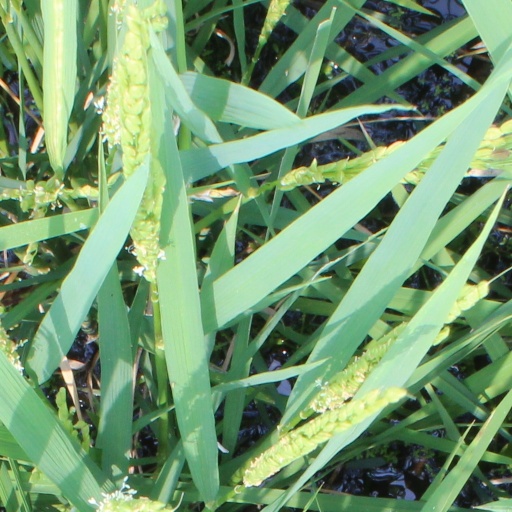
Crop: rice